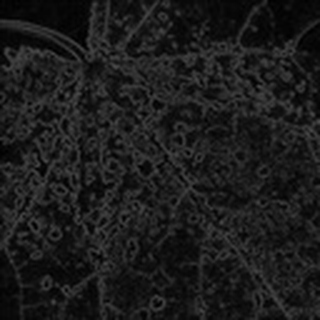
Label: cotton_powdery_mildew